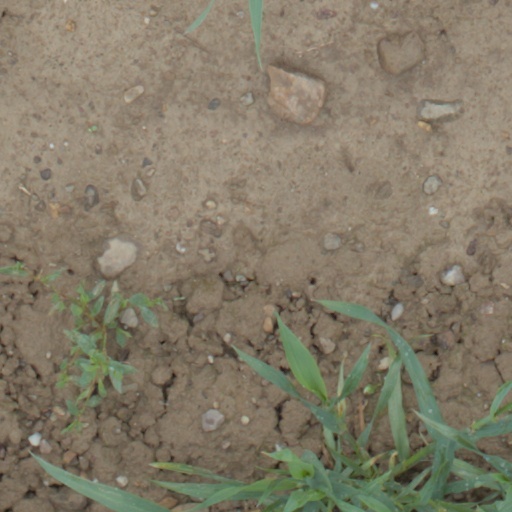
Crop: wheat